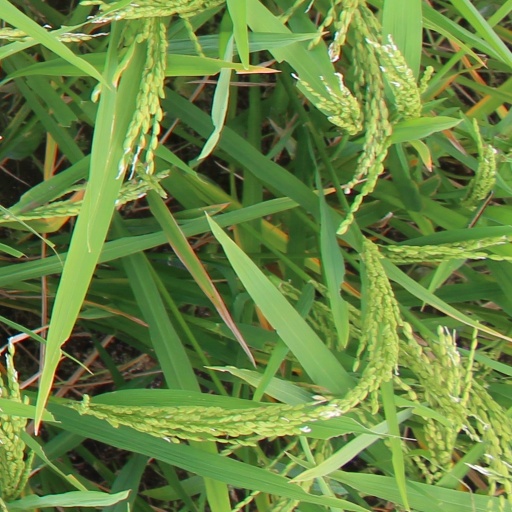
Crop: rice